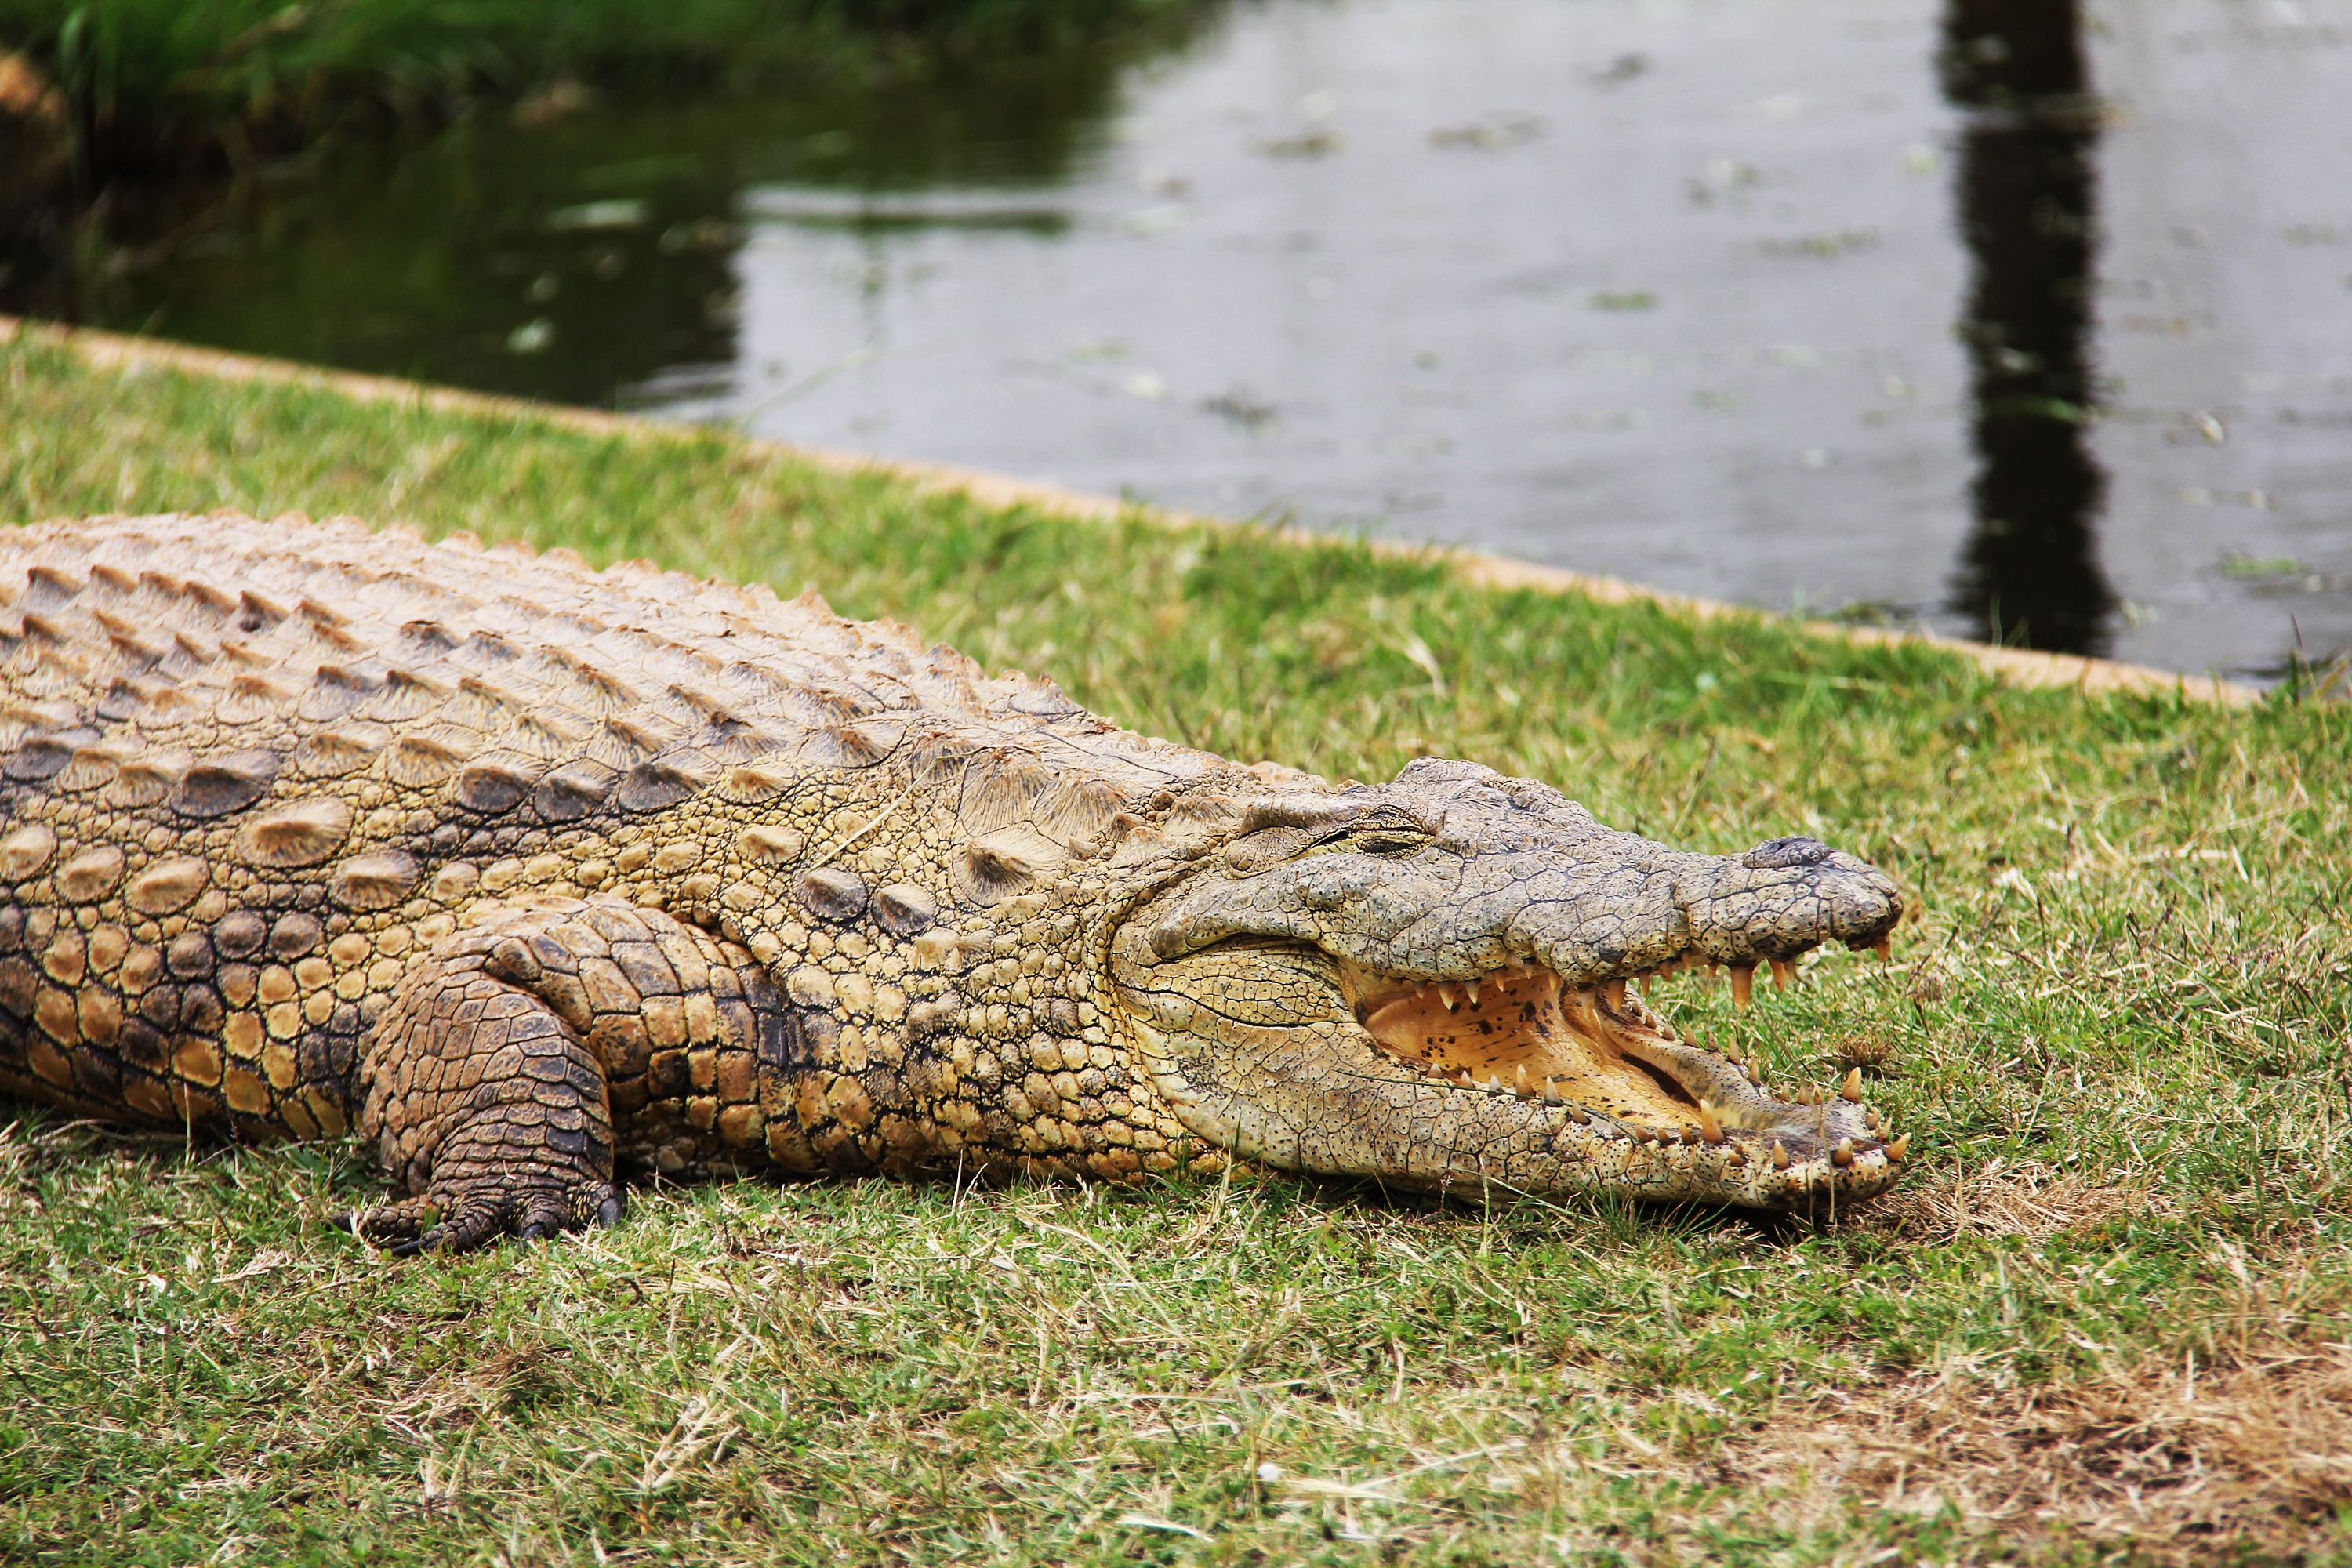
farm, animal, wildlife, wild, predator, reptile, fauna, crocodile, alligator, vertebrate, dangerous, croc, south africa, cape town, crocodilia, american alligator, lacertidae, nile crocodile